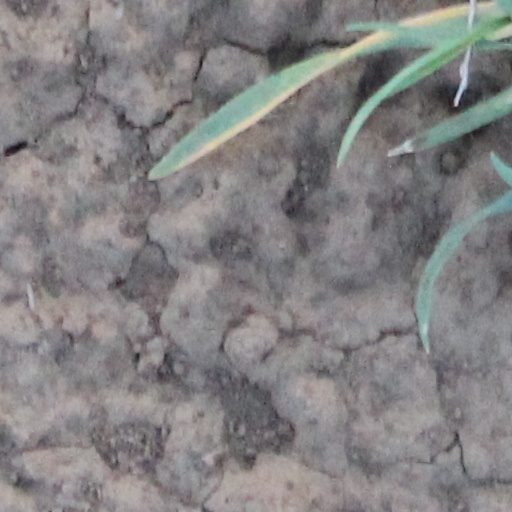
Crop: wheat